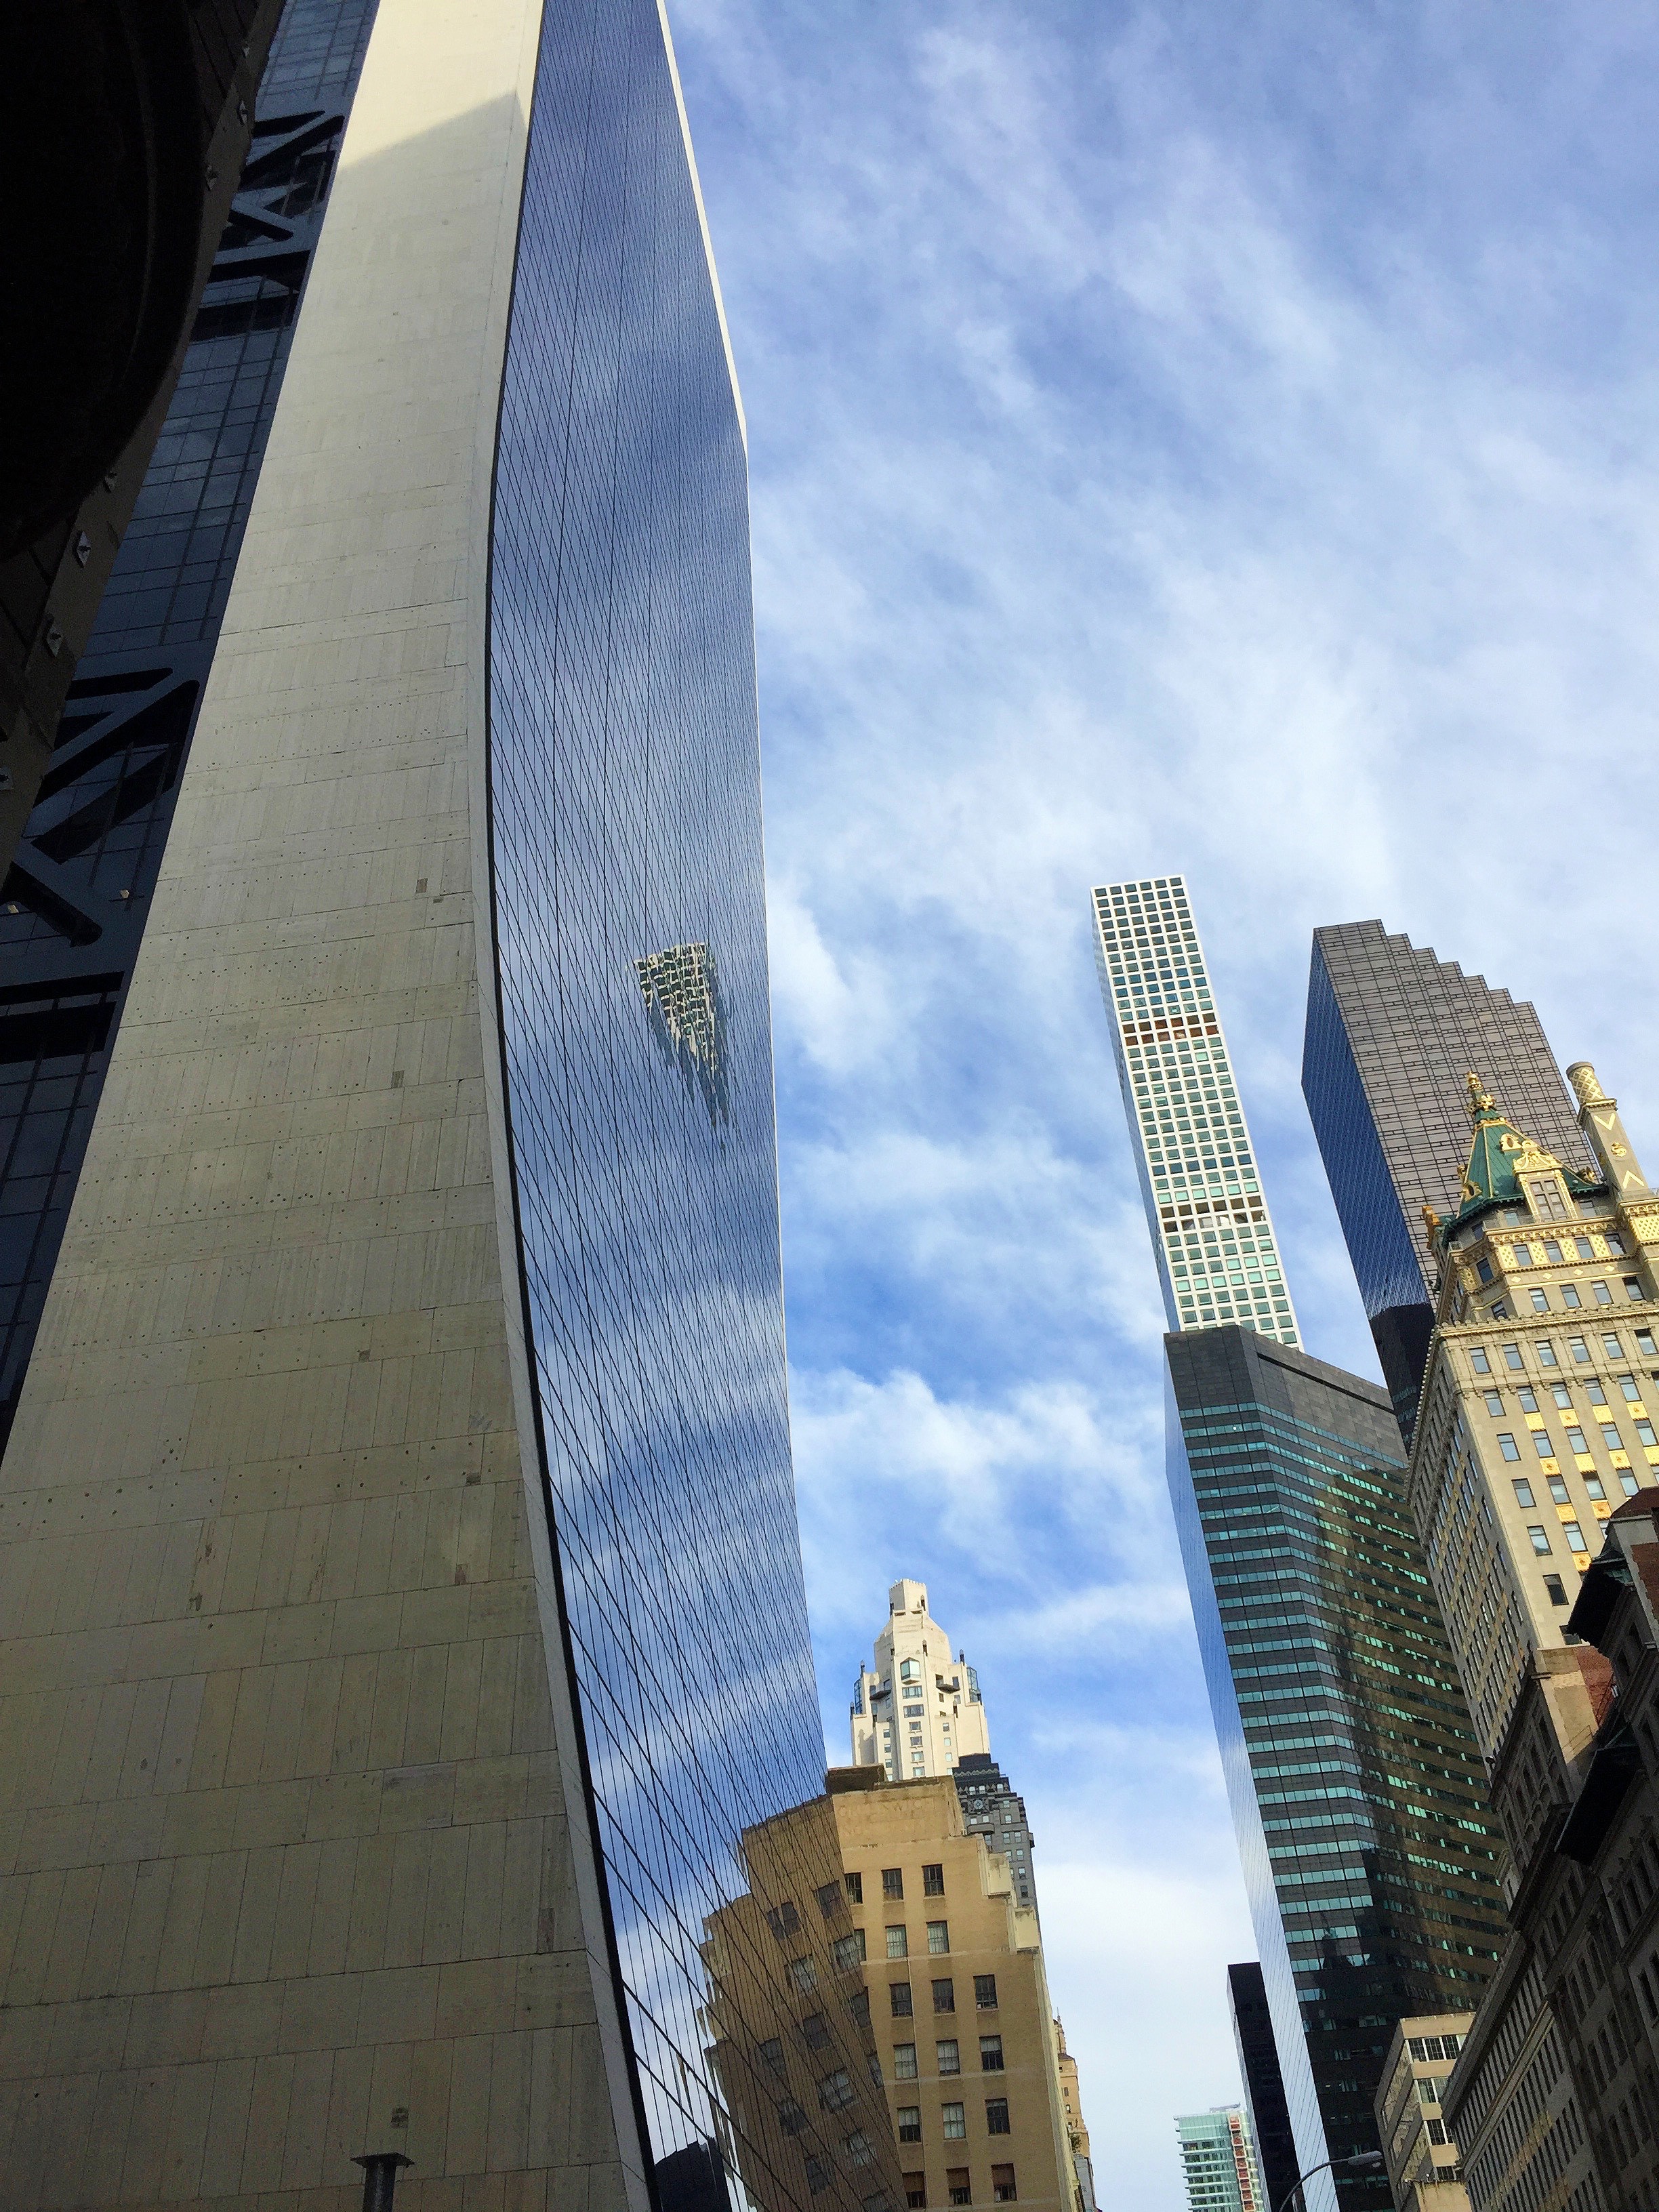
architecture, skyline, building, city, skyscraper, cityscape, downtown, tower, landmark, facade, tower block, shape, metropolis, urban area, human settlement, metropolitan area